2010 Chinese Grand Prix

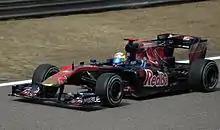
Sebastien Buemi driving a Formula One car at a practice session in China in 2010

The 2010 Chinese Grand Prix was the fourth of nineteen scheduled races of the 2010 Formula One World Championship and the seventh running of the event. It was held at the 16-turn Shanghai International Circuit in the Jiading District of Shanghai on 18 April. Tyre supplier Bridgestone brought four tyre types to the race: the soft "options" and hard "primes" dry compounds and the intermediate and full wet-weather compounds. The soft compounds were denoted by a green stripe on their side-walls; the wet compound tyres were identified by a green line at the bottom of their central groove. A total of 12 teams (each representing a different constructor) each entered two drivers for the Grand Prix with one driver entered only for the first free practice session in Paul di Resta.